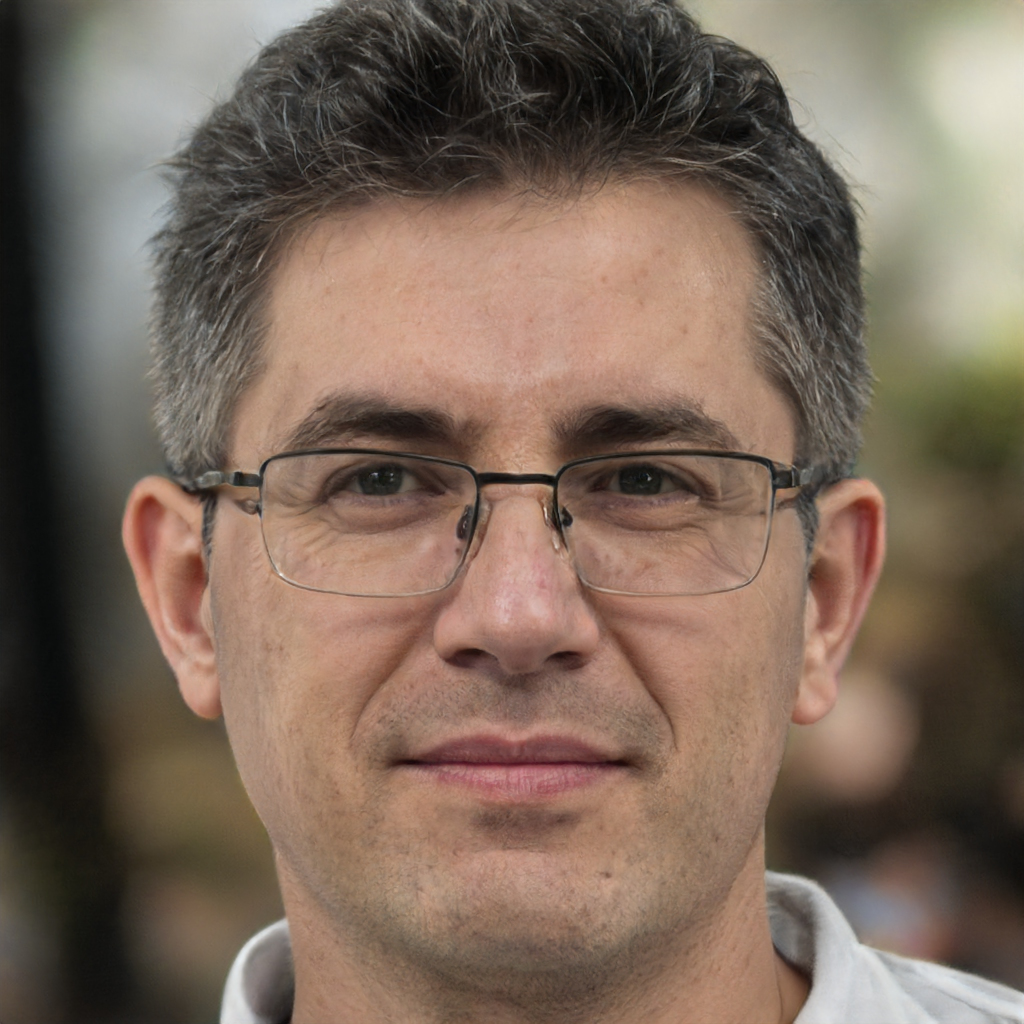
Gender: Male